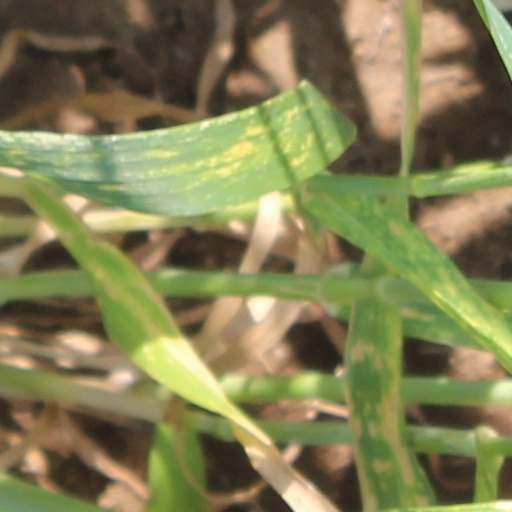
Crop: wheat